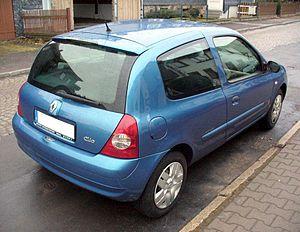
La Renault Clio II est une automobile de la marque française Renault lancée en mars 1998. Il s'agit de la deuxième génération de Clio.